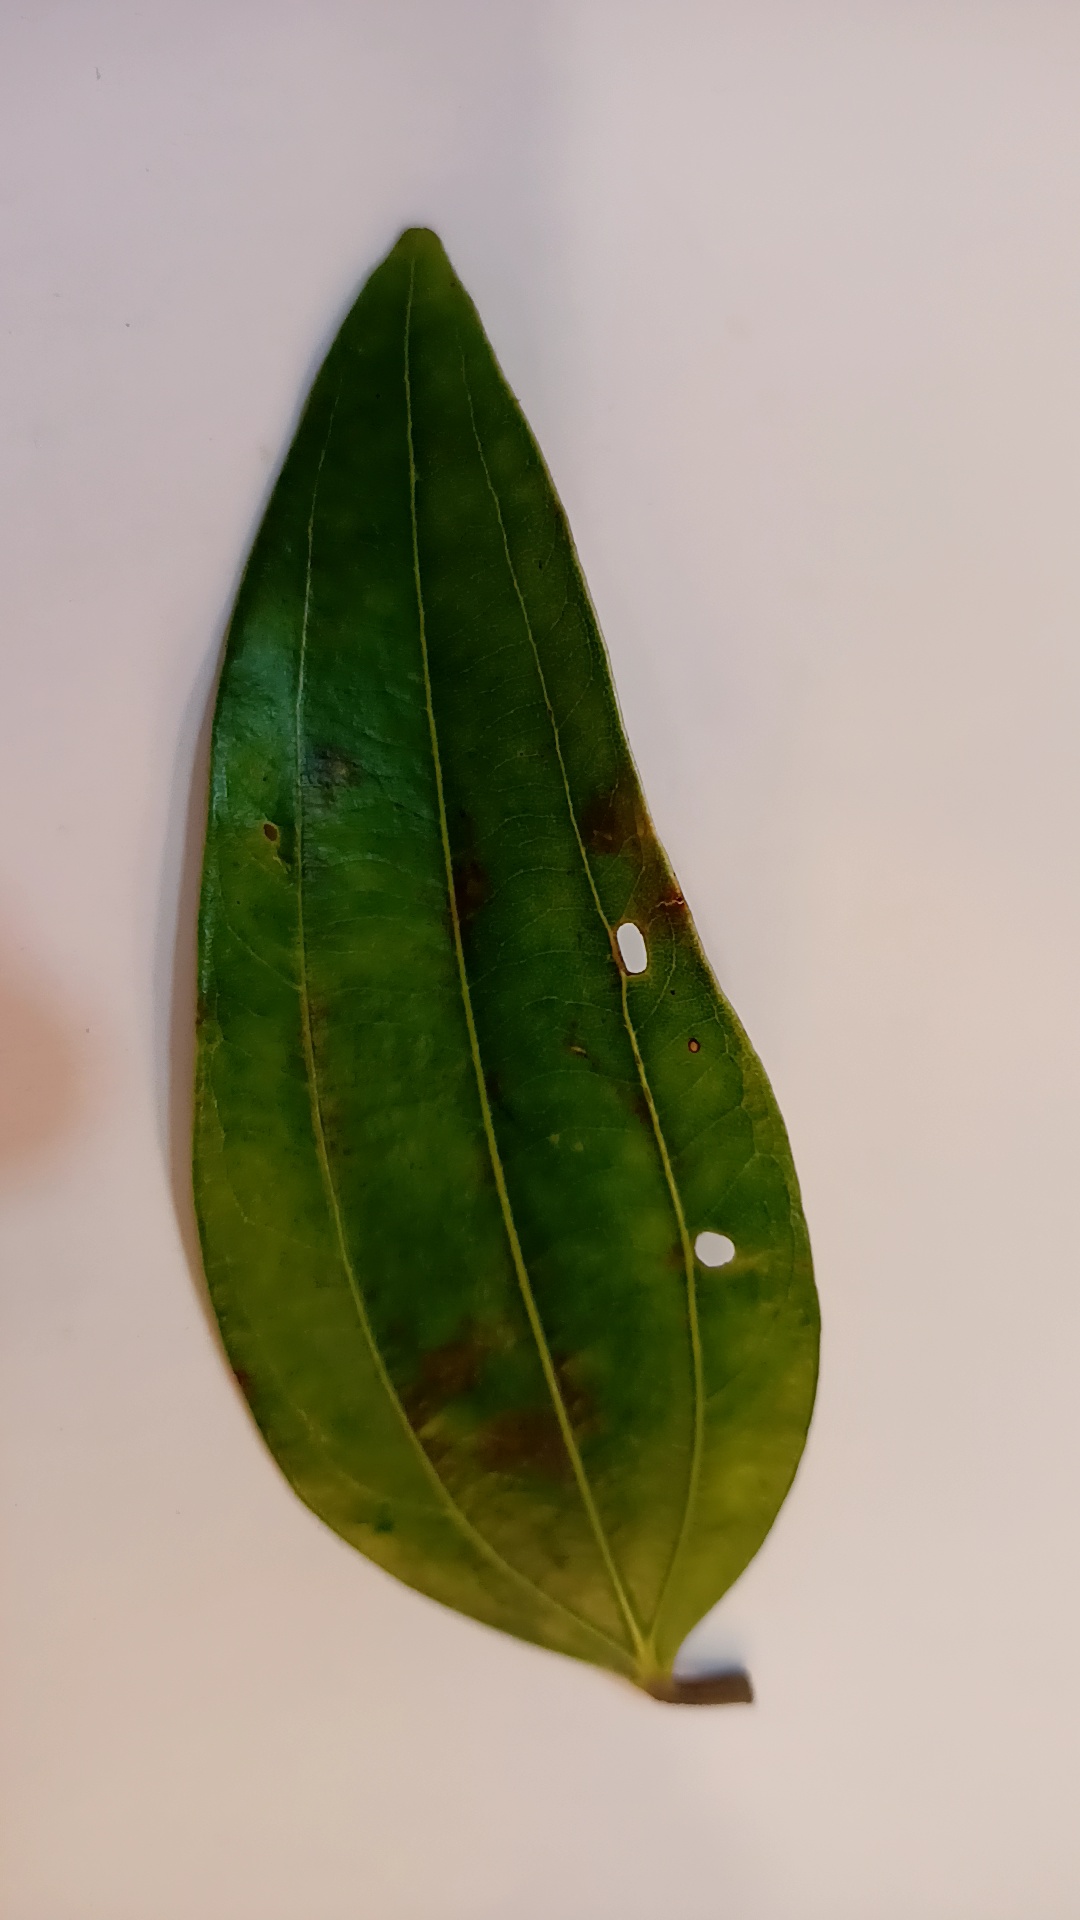
Label: Disease